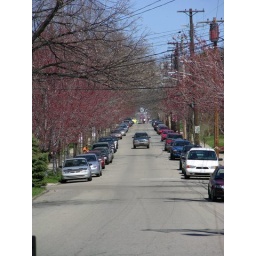
long street in Bloomfield -- S. Pacific Ave.seems to go forever.spring is in the air -- evidenced by the trees starting to blossom.